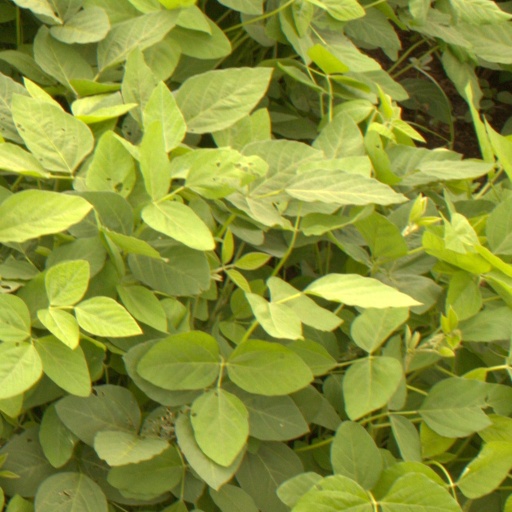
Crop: soybean